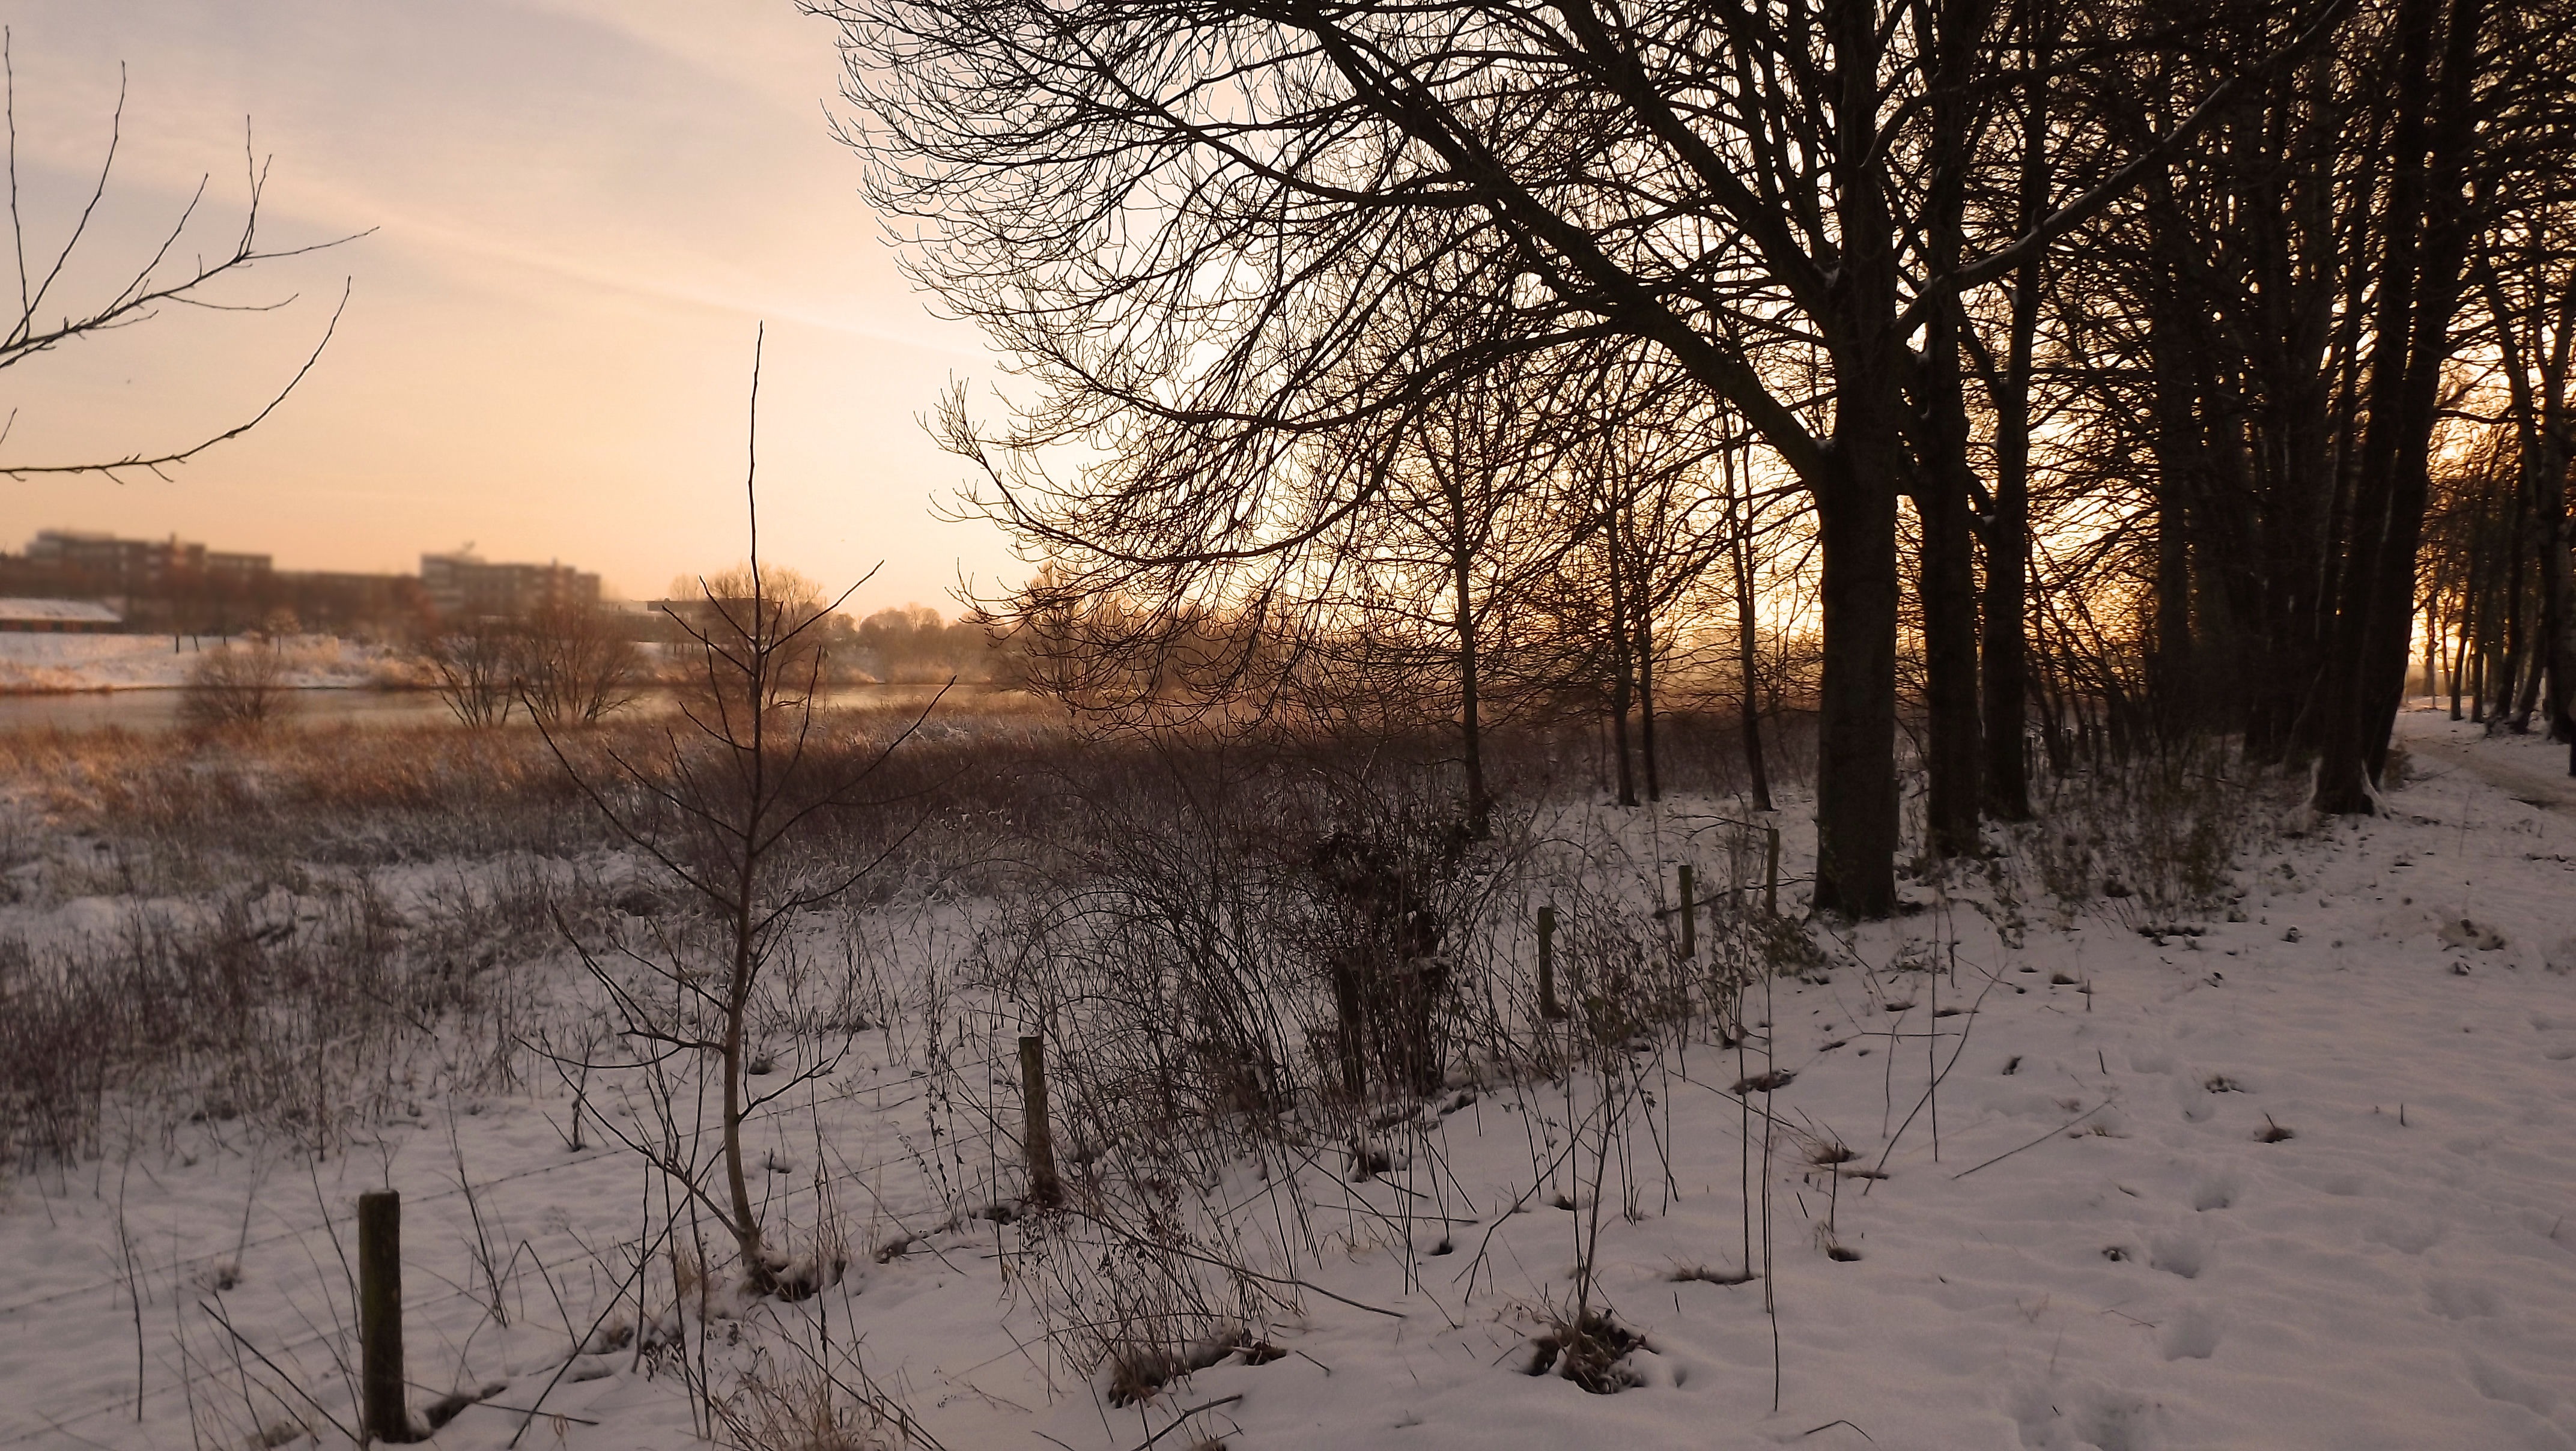
landscape, tree, branch, snow, winter, sunlight, morning, frost, dawn, evening, weather, season, winter landscape, evening sun, freezing, atmospheric phenomenon, blerick aan de maas